Siege of Kut

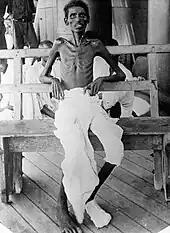
An Indian soldier after the siege of Kut

As the siege continued, supplies started to run out for the besieged. Sergeant Munn reported: "About half-way through February the rations were sadly diminishing. Tobacco was first out, and we were smoking anything that would smoke, and green leaves (dried over a fire), tea leaves and sawdust mixed, ginger cut into small lumps. Tea ran out and we had ginger instead (ginger crushed and steeped in boiling water). Milk and sugar had given out long ago, likewise beef and mutton and all the bully was gone with the exception of two days' emergency rations which kept back until the very last". Dysentery and scurvy became common.